Iwan Knorr

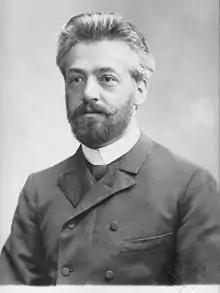
Portrait of Knorr by Arthur Marx, 1901

A native of Gniew, Knorr was taken to southern Russia at the age of four, where he was surrounded by Russian folk music. His mother taught him piano. The family settled in Leipzig in 1868, where Knorr attended the Leipzig Conservatory, studying with Ignaz Moscheles, Ernst Friedrich Richter and Carl Reinecke. In 1874, he became a teacher and in 1878 director of music theory instruction at the Imperial Kharkiv Conservatory, in what is now Ukraine.